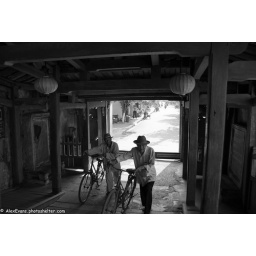
Two Old Men with bikes in Vietnam crossing bridge